Pavel Durov

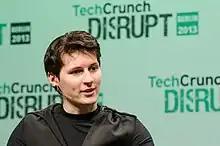
Pavel Durov at the TechCrunch conference in Berlin, 2013

On 1 April 2014, Durov submitted his resignation to the VK board; at first there was confusion about the veracity of his resignation. However, Durov himself said it was an April Fool's Joke on 3 April 2014. His resignation message had signed off with "So Long and Thanks for All the Fish", a line from cult novel "Hitchhikers Guide to the Galaxy" and the title of a later book in the series. A company spokesman said there was an official statement about his resignation that turned out to be a link to the Rick rolling internet meme.